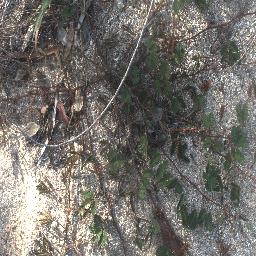
Label: negative